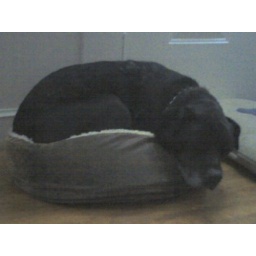
Coal sleeping in the cat bed at Barbula's